Lithuanian National Philharmonic Society

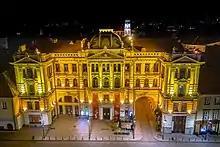
Aerial view (2020)

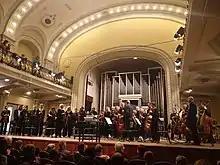
Interior during performance

The current building of the Philharmonic Society was built in 1899–1902 and it was intended to be a theater. In 1940, a "State Philharmonic" was established and it has operated continuously since then with the exception of 1943. The society was designated a national cultural institution in July 1998.